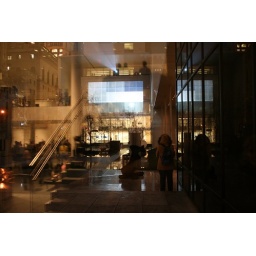
Taken at the 1st floor of the MoMa, at night, against the window on. the sculpture garden.